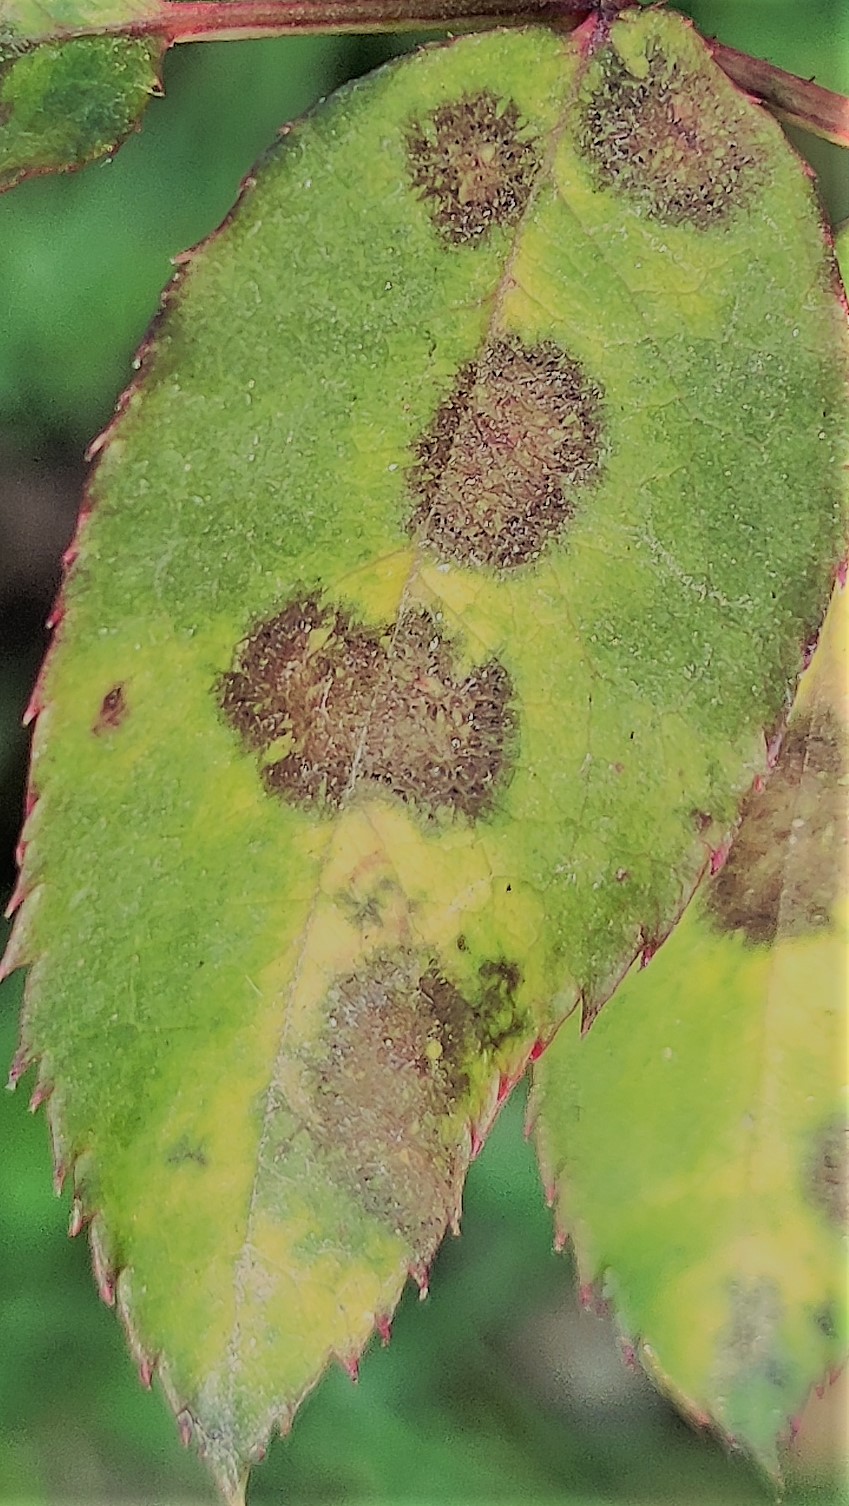
Label: Black Spot